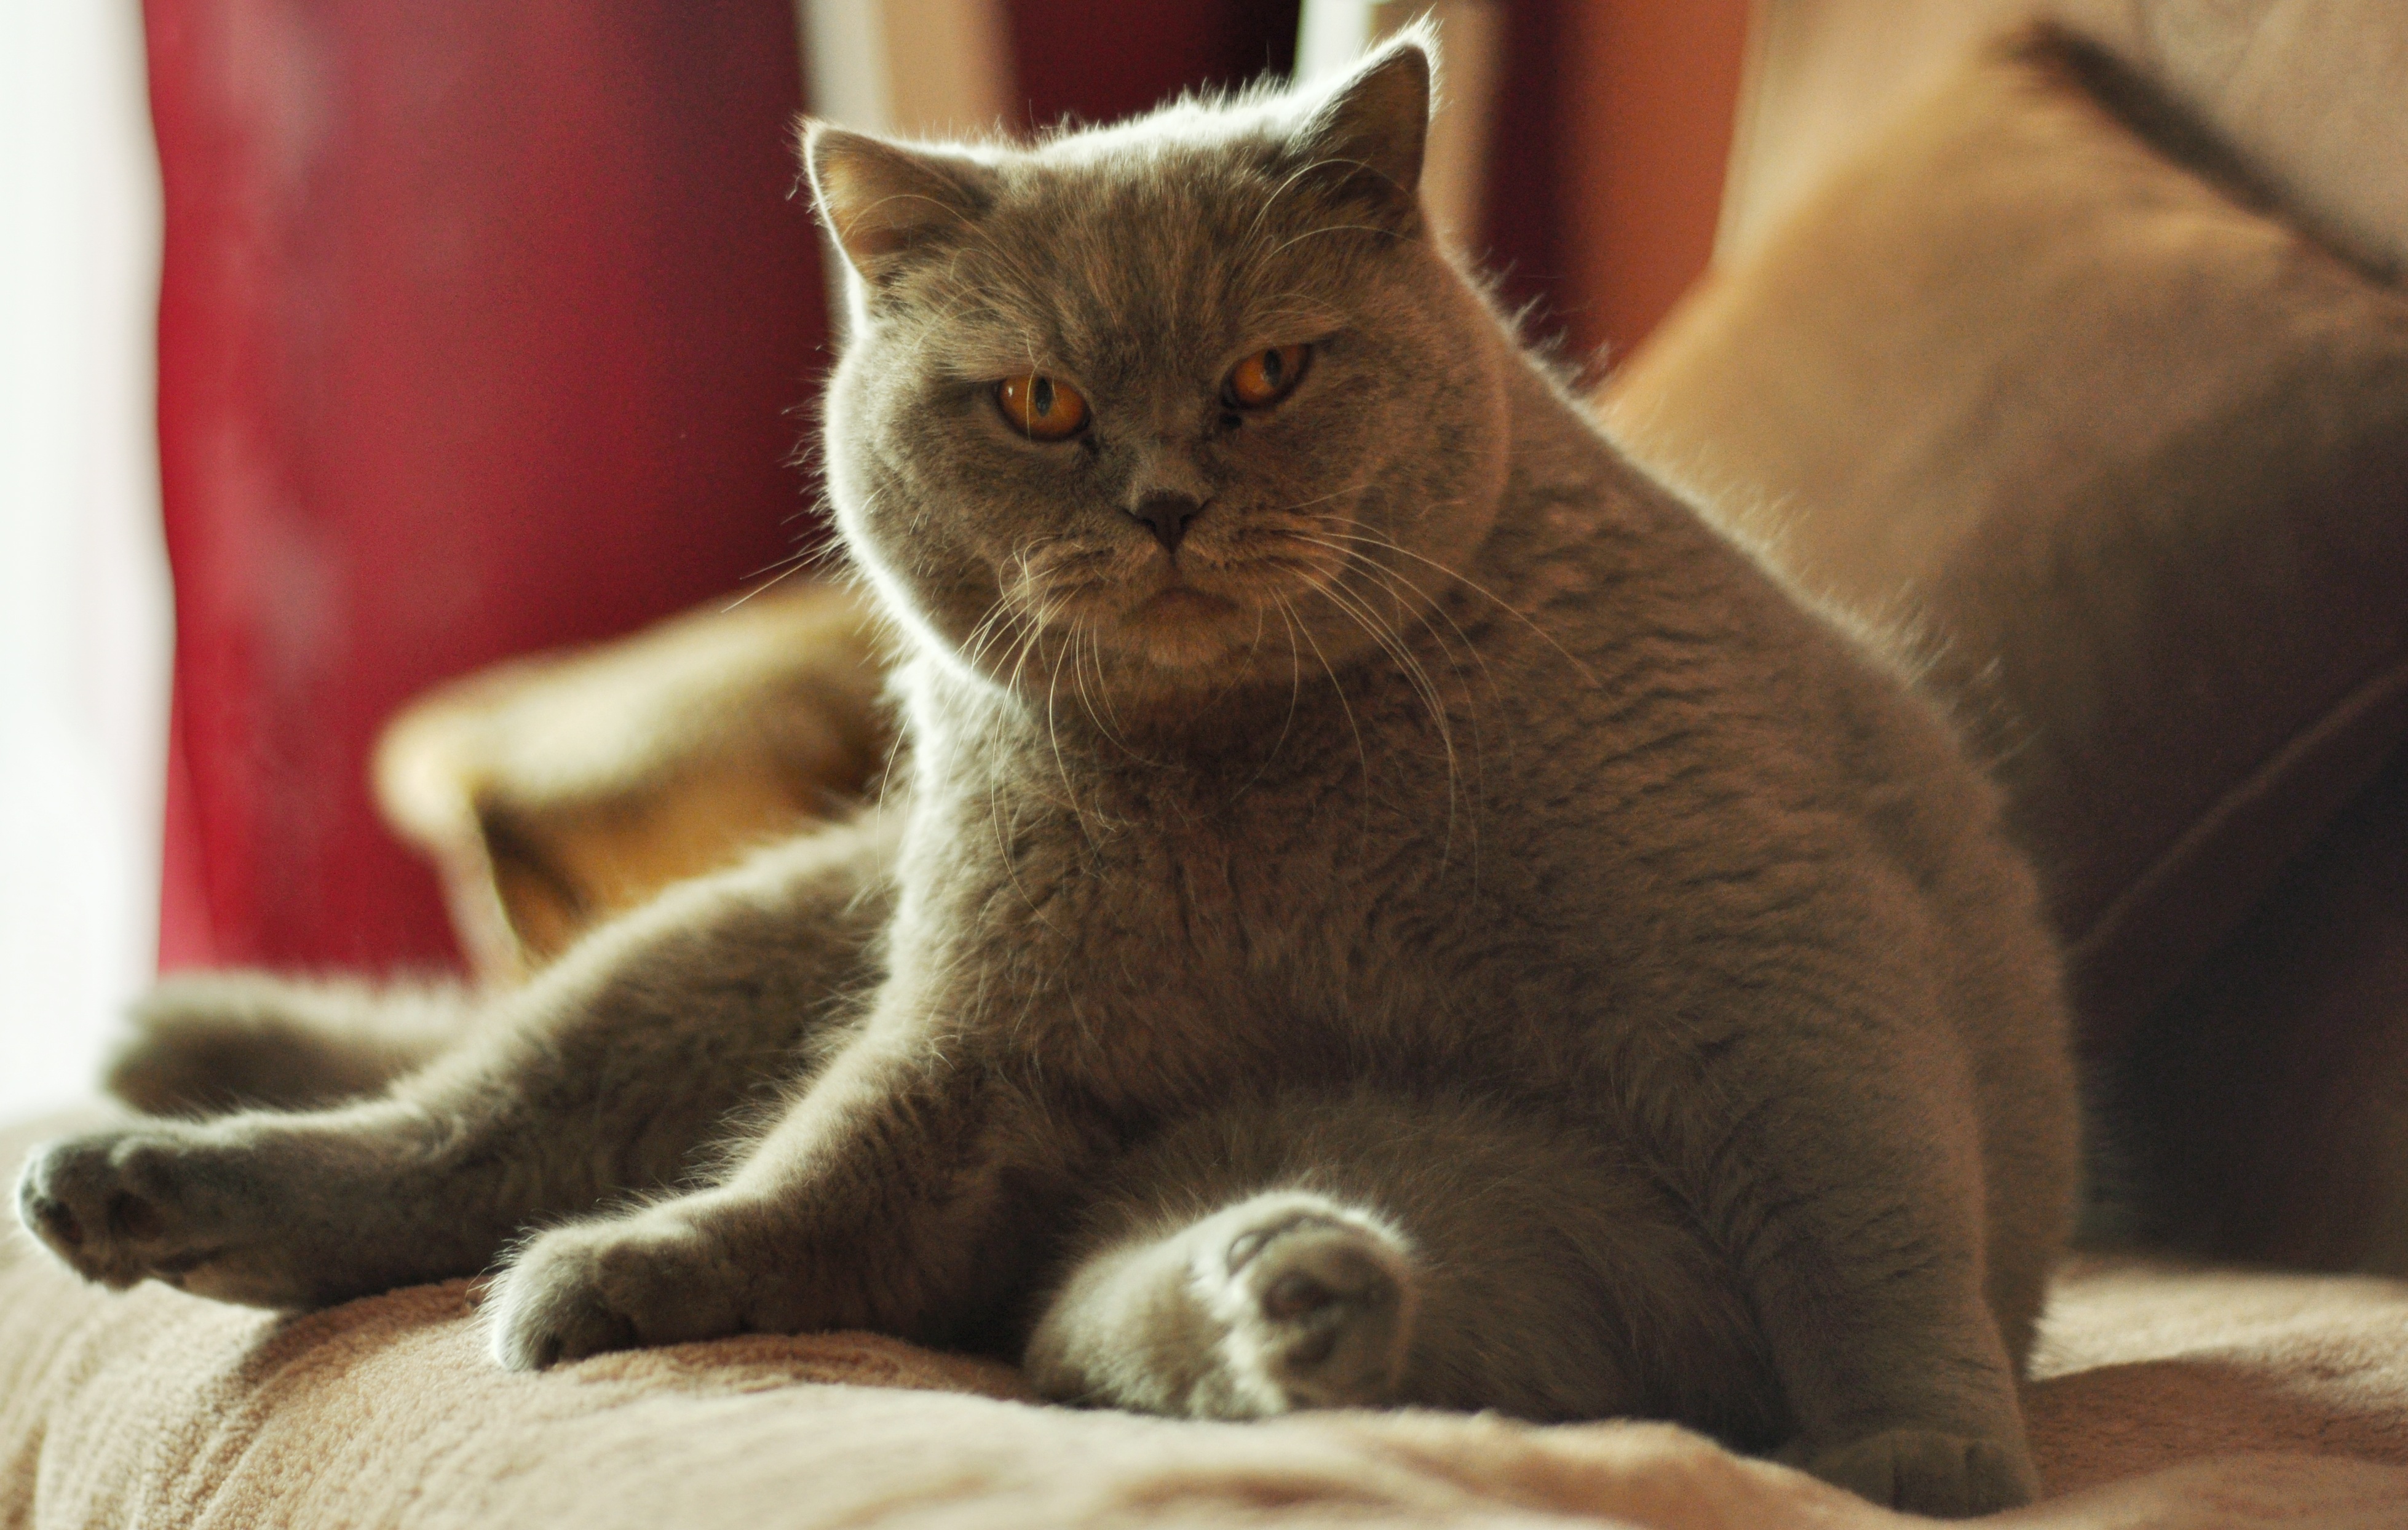
animal, pet, fur, coat, kitten, cat, mammal, rest, fauna, pets, nose, whiskers, animals, look, vertebrate, domestic cat, charming, british shorthair, the silhouette, it lies, laziness, sitting cat, small to medium sized cats, cat like mammal, domestic short haired cat